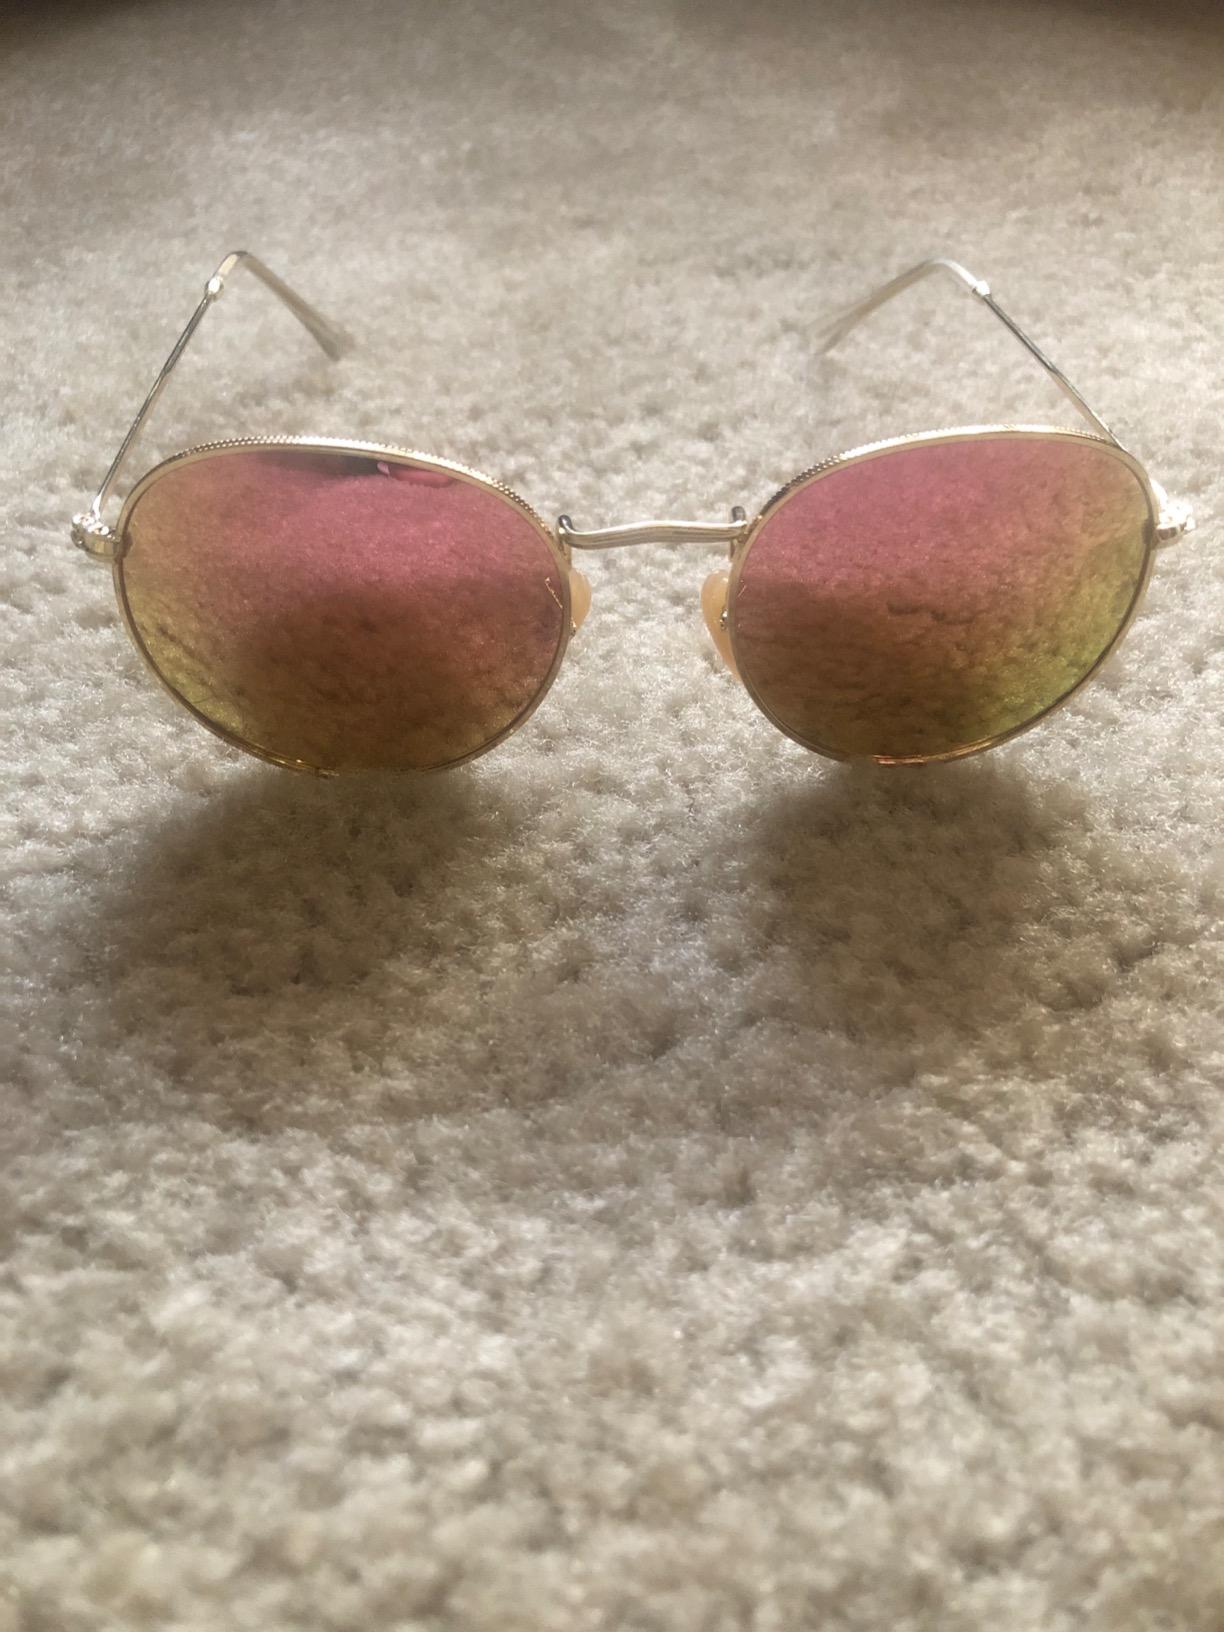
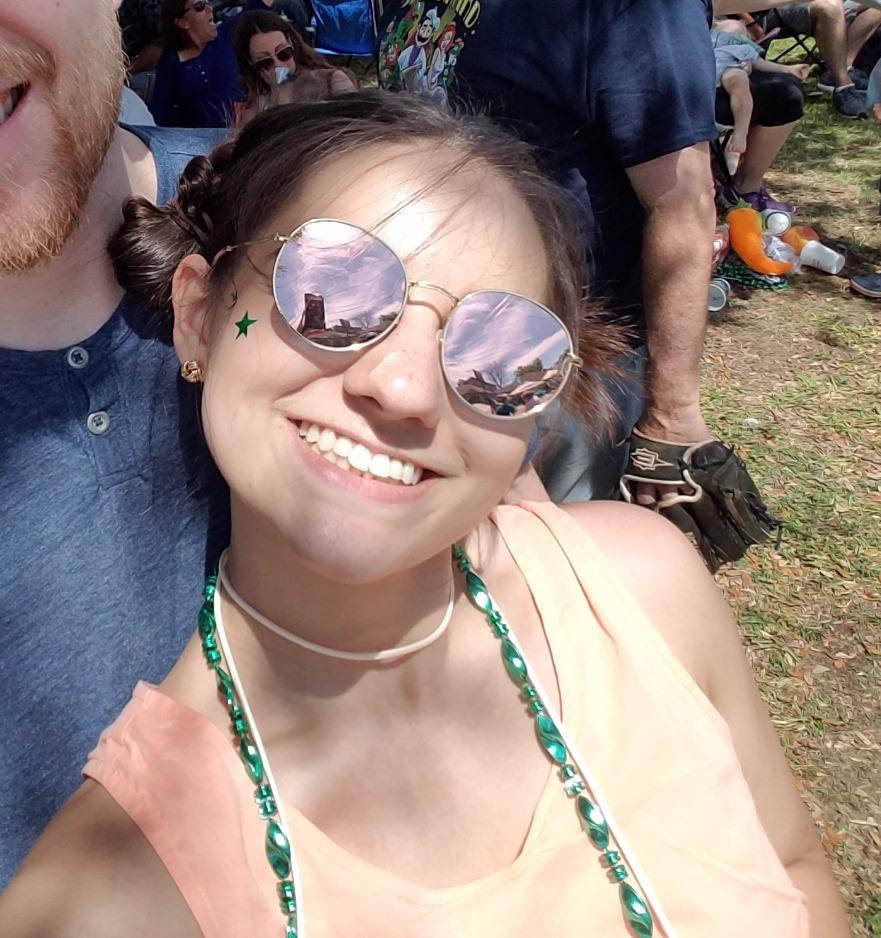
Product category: accessories_sunglasses
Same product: yes